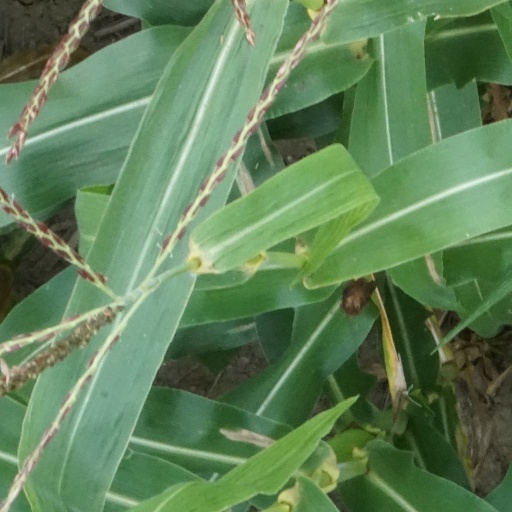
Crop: maize; corn